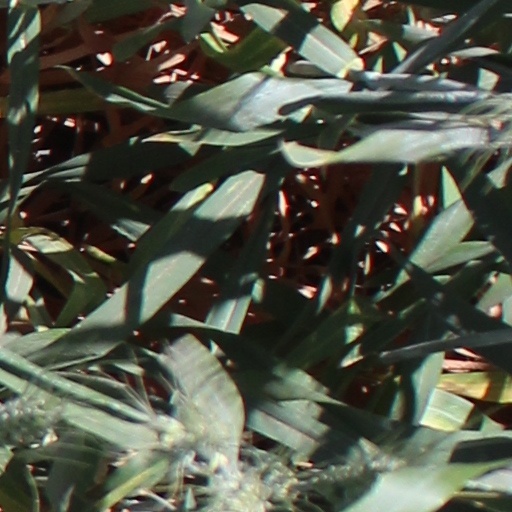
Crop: wheat